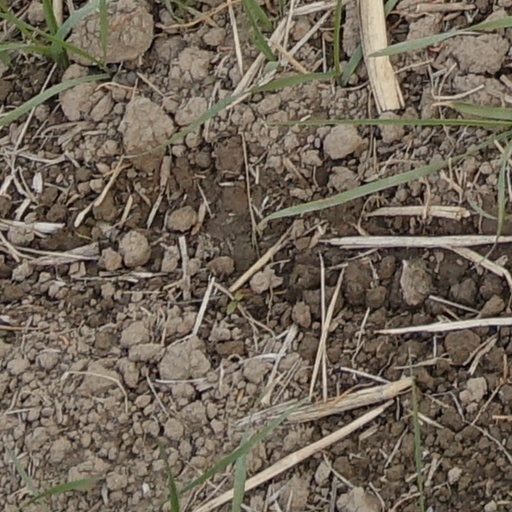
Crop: wheat